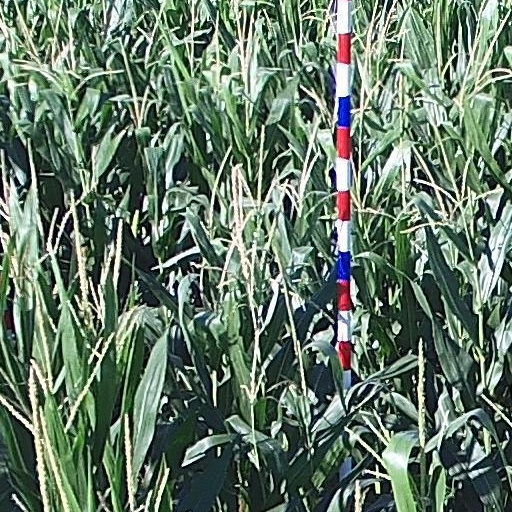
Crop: maize; corn